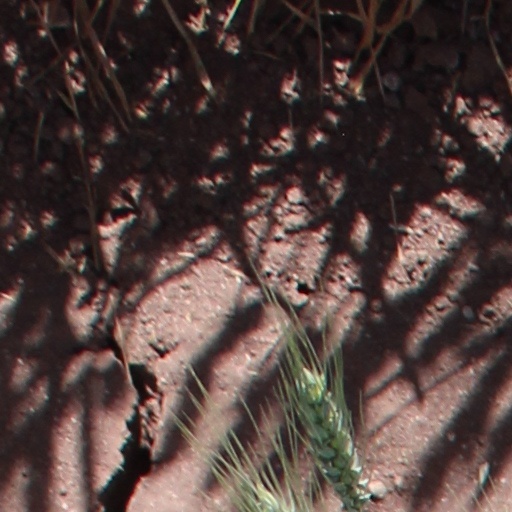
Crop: wheat